Kyle Abeysinghe

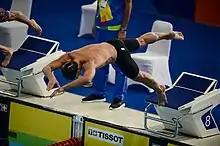
Abeysinghe competing at the 2018 Asian Games

Kyle Abeysinghe lives in Colombo, Sri Lanka, and attended Wycherley International School. He trains under his swim coach and father, Manoj Abeysinghe, at the Killer Whale Aquatic Club (KWA). Kyle has four elder brothers, all swimmers. His eldest brother, Andrew Abeysinghe, is a former national champion, national record holder, and multiple South Asian Games gold medalist. Matthew Abeysinghe, his second eldest brother, holds the record for the most gold medals won at a single South Asian Games, is an Olympian, former national champion, national record holder, and South Asian record holder. Dillon Abeysinghe, the third eldest brother, is a former national champion, national record holder, and South Asian Aquatic Championship medalist.